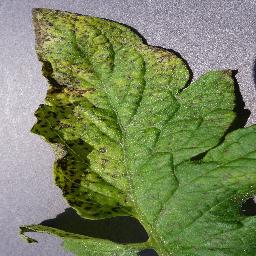
Label: Tomato___Septoria_leaf_spot